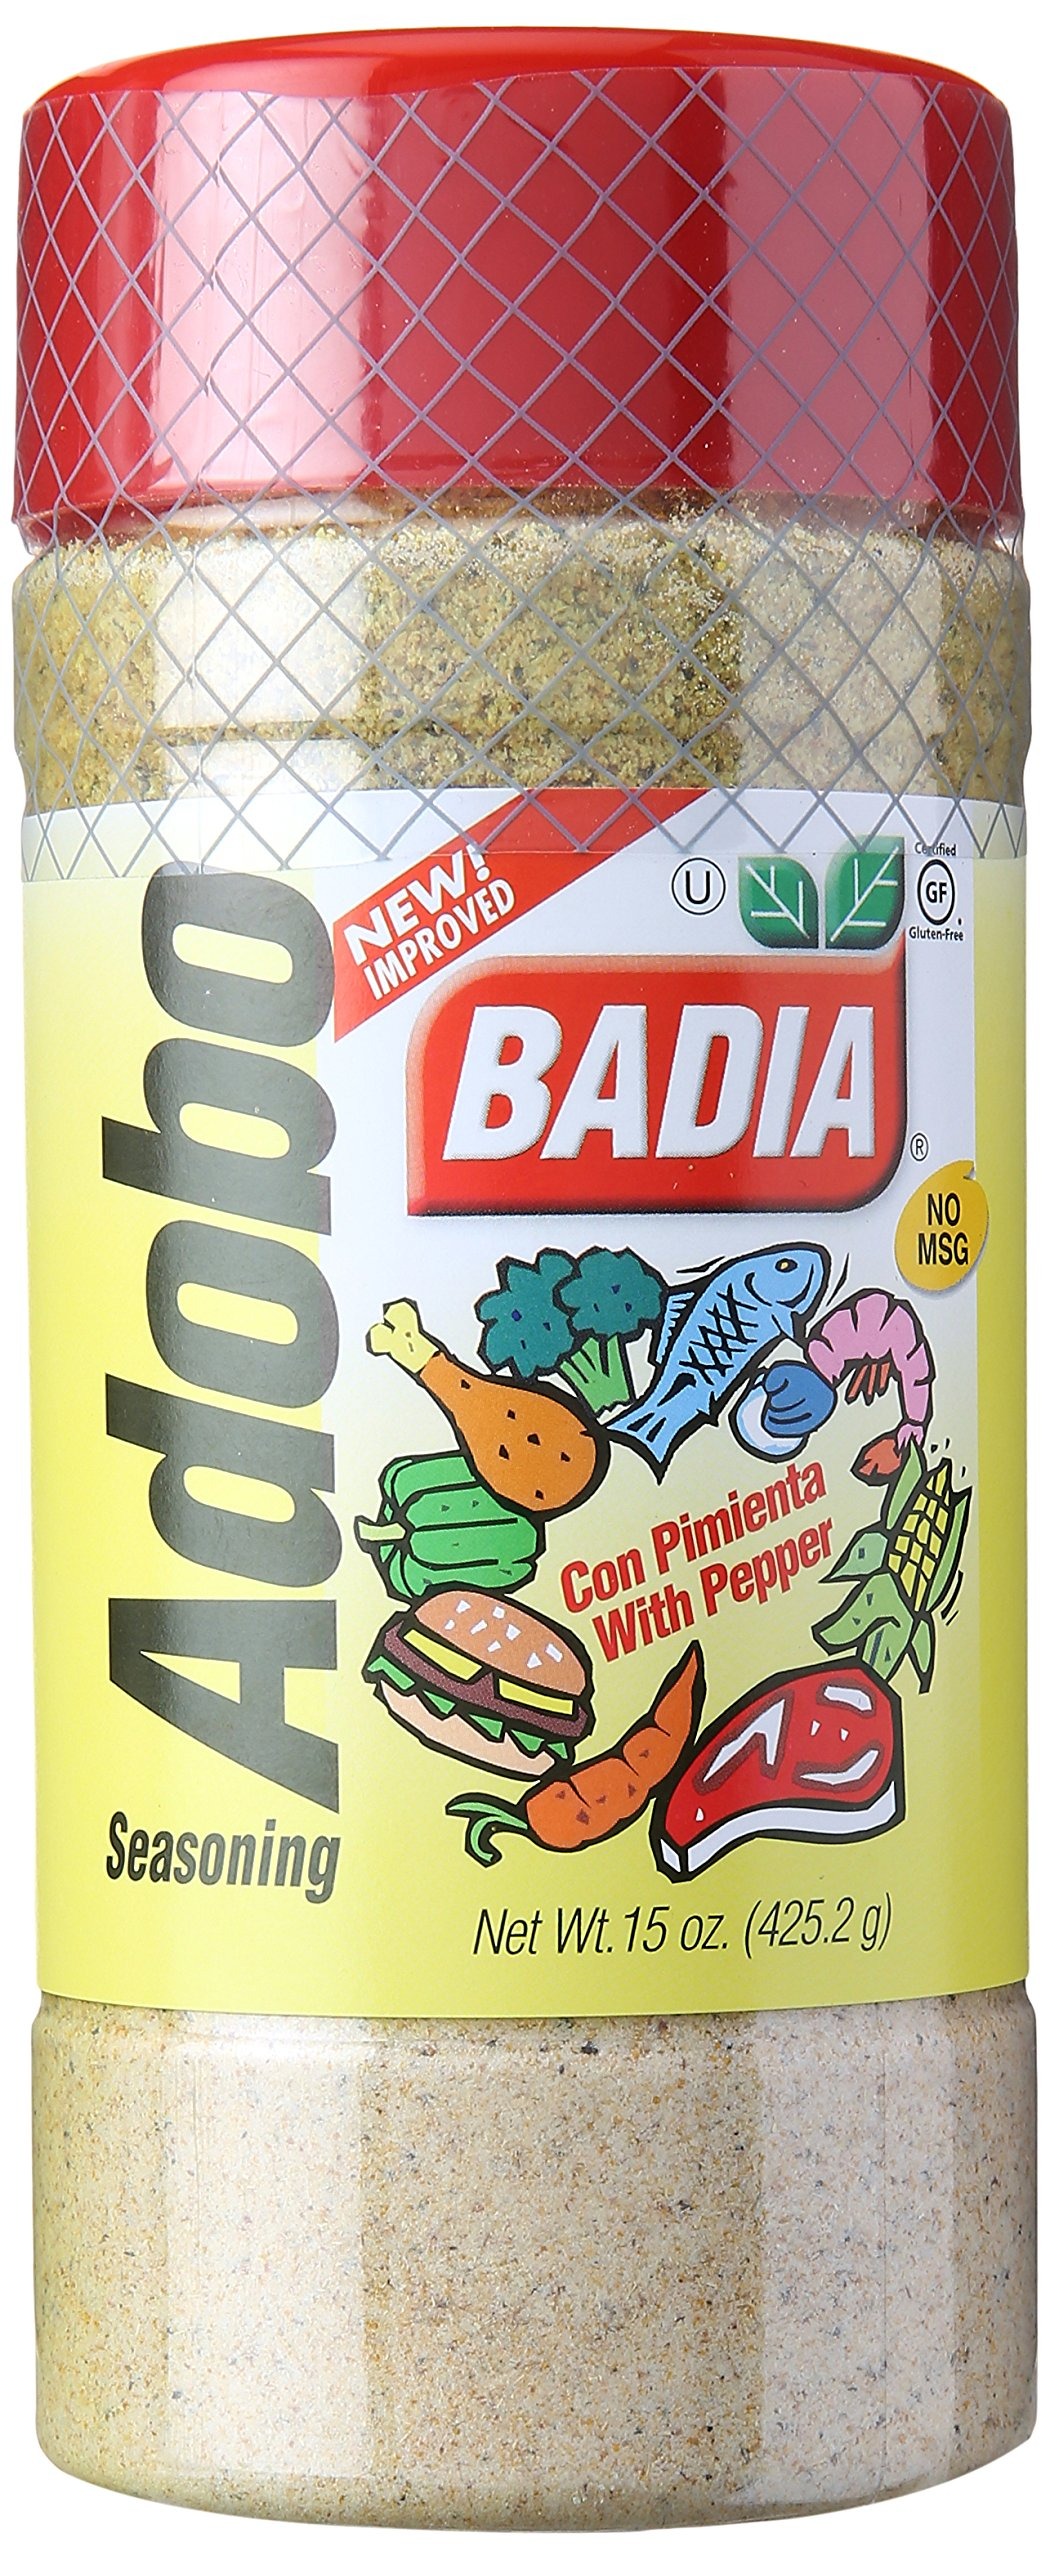
Item Name: Badia Adobo with Pepper, 15 oz
Bullet Point 1: This blend includes salt, granulated garlic, oregano, black pepper and turmeric.
Bullet Point 2: No Artificial Flavors, Preservatives
Bullet Point 3: The package weight of the product is 1.075 pounds
Bullet Point 4: Country of origin is United States
Value: 15.0
Unit: Ounce

Price: 9.495